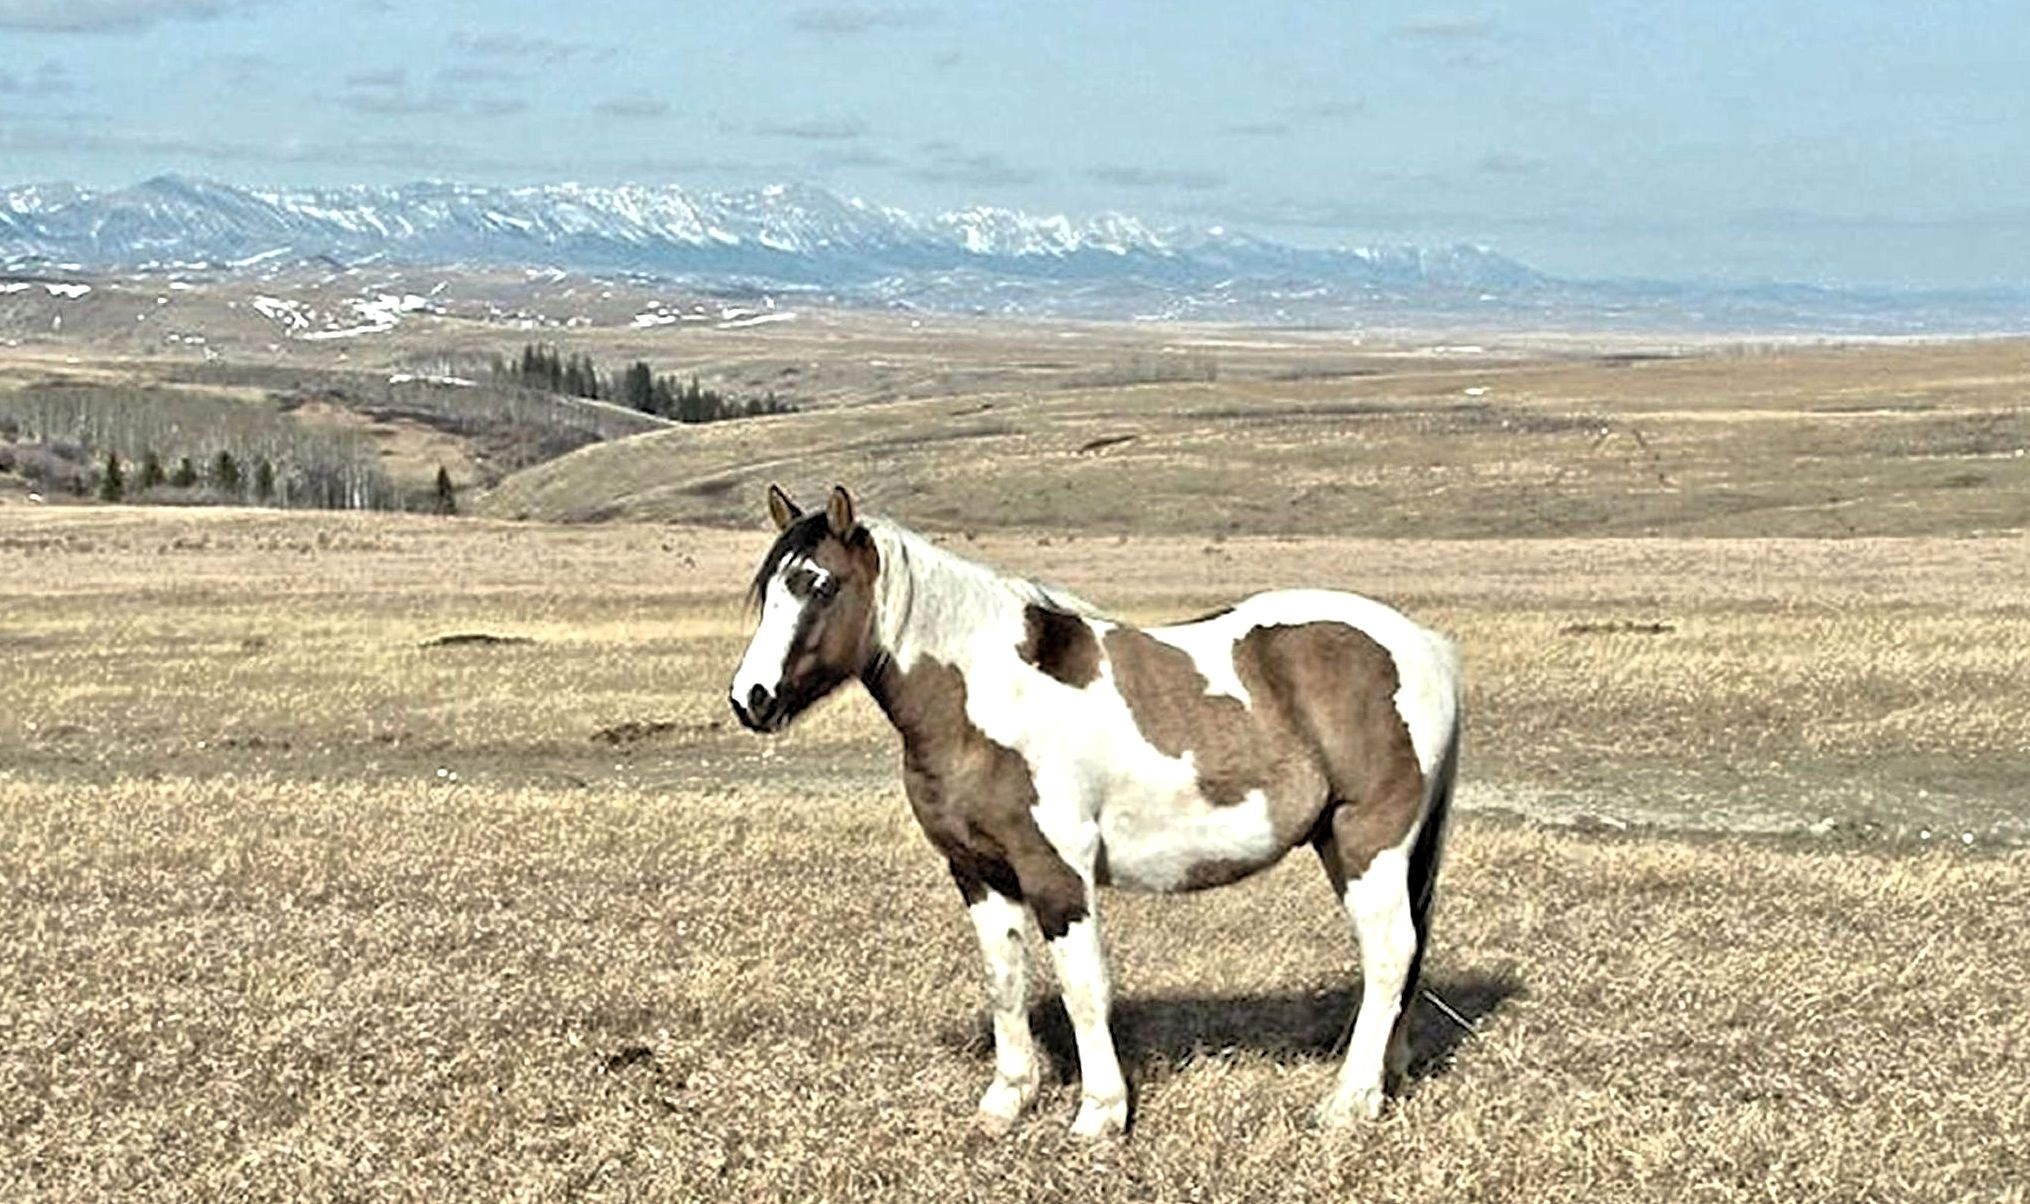
meadow, herd, pasture, grazing, horse, mammal, stallion, mane, plain, canada, grassland, vertebrate, mare, foal, pinto, colt, steppe, rocky mountains, pack animal, horse like mammal, mustang horse, wild range